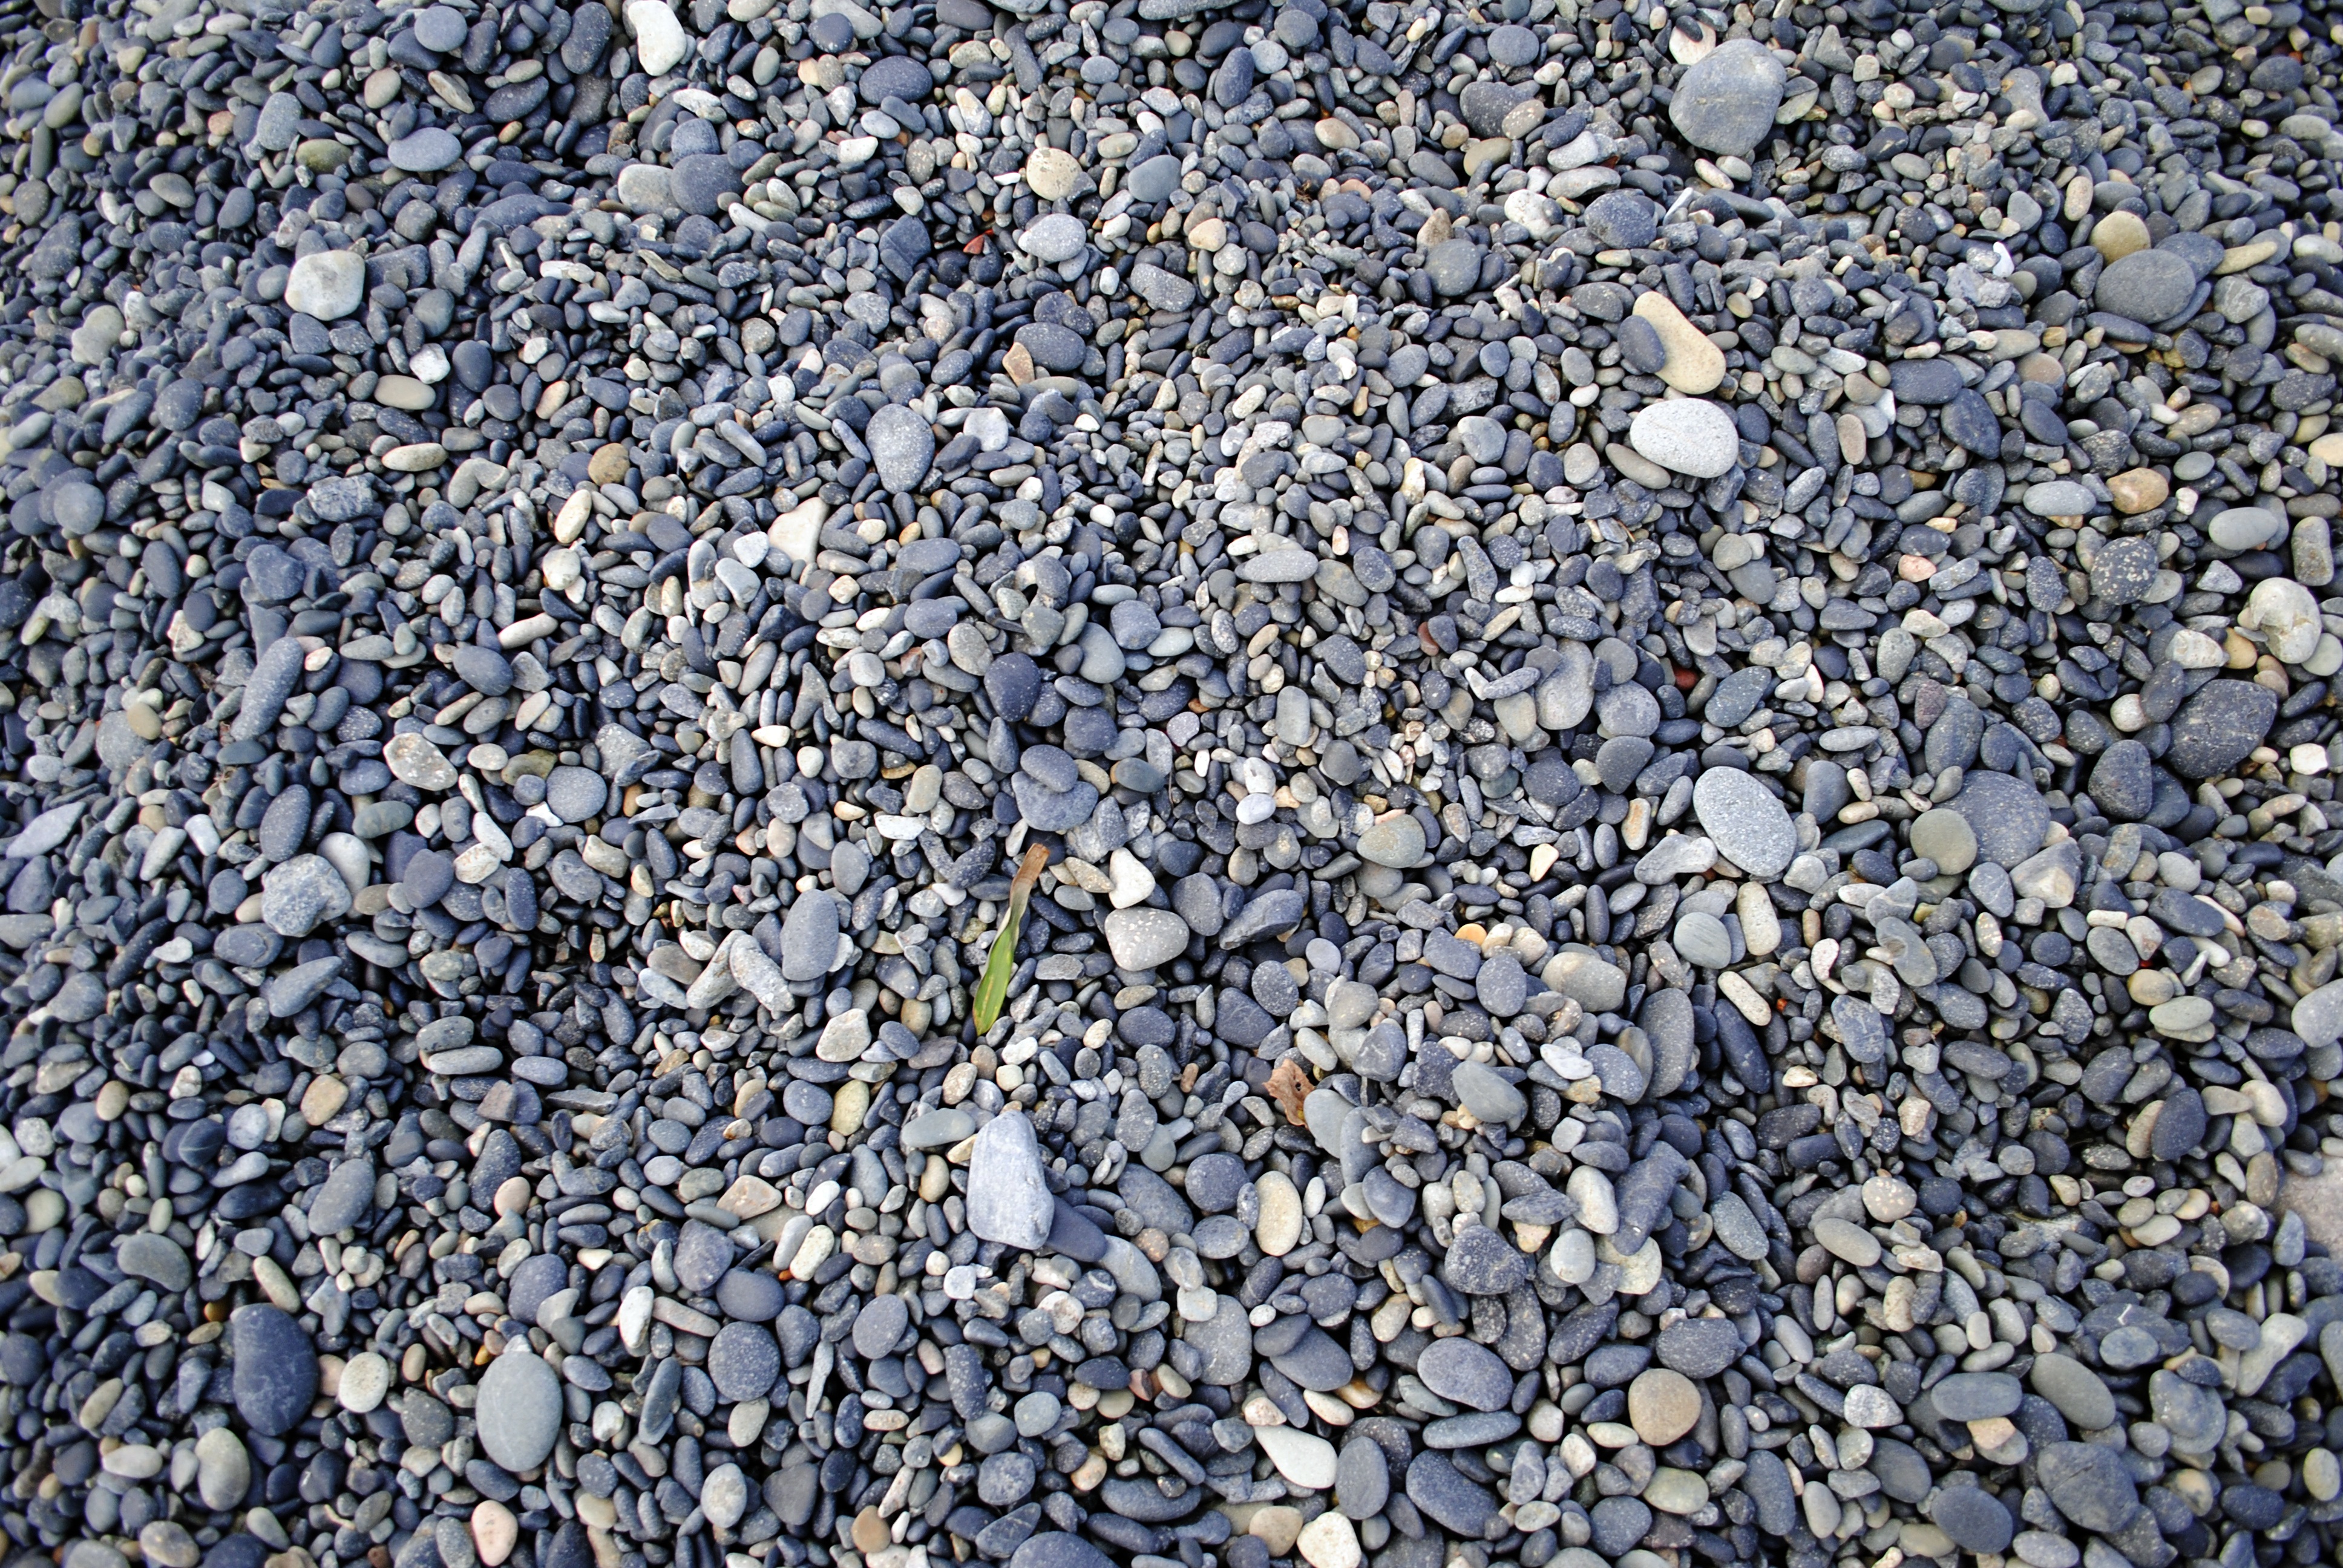
nature, sand, rock, stone, asphalt, pebble, soil, material, rubble, gravel, flooring, road surface